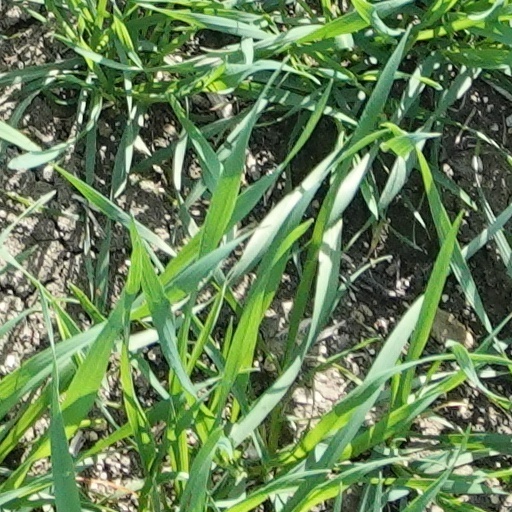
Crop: wheat